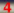
Number: 4